Christine White (actress)

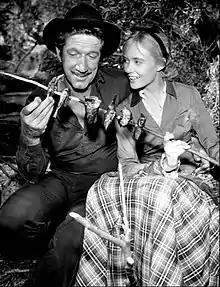
Christine White guest-stars with Richard Boone in a 1958 episode of "Have Gun – Will Travel".

By the 1950s, White had left her home in New York City and relocated to Los Angeles, where she began to appear in television shows. Her first role was in 1952 in the series "The Web", and she also starred in the horror film "Macabre" (1958), directed by William Castle.